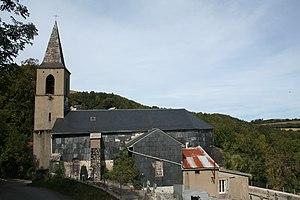
Moulin-Mage (Tarn) - église Saint-Hilaire de Cabannes. Église reconstruite en 1837 - longueur 18,5 m, largeur 8,10 m, deux chapelles, clocher de 25 m de haut.
Moulin-Mage est une commune française située dans le département du Tarn, en région Occitanie.